Robert Lee Howze

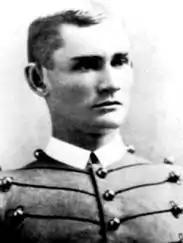
Howze as a West Point cadet

Howze was born to Captain James A. Howze, of the 14th Texas Cavalry, and Amanda Hamilton Howze in Overton, Rusk County, Texas. After graduating from Hubbard College in 1883, he attended the United States Military Academy (USMA) at West Point, New York and was in the graduating class of 1888. His classmates included several future general officers, such as Peyton C. March, William M. Morrow, James W. McAndrew, William Robert Dashiell, Peter Charles Harris, Eli Alva Helmick, Henry Jervey, William Voorhees Judson, John Louis Hayden, Edward Anderson, William H. Hart, Charles Aloysius Hedekin and William S. Peirce.